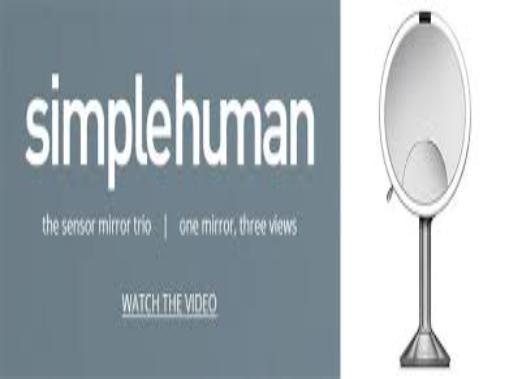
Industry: Necessities